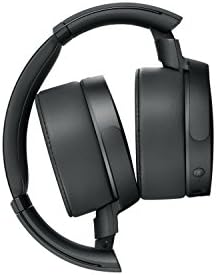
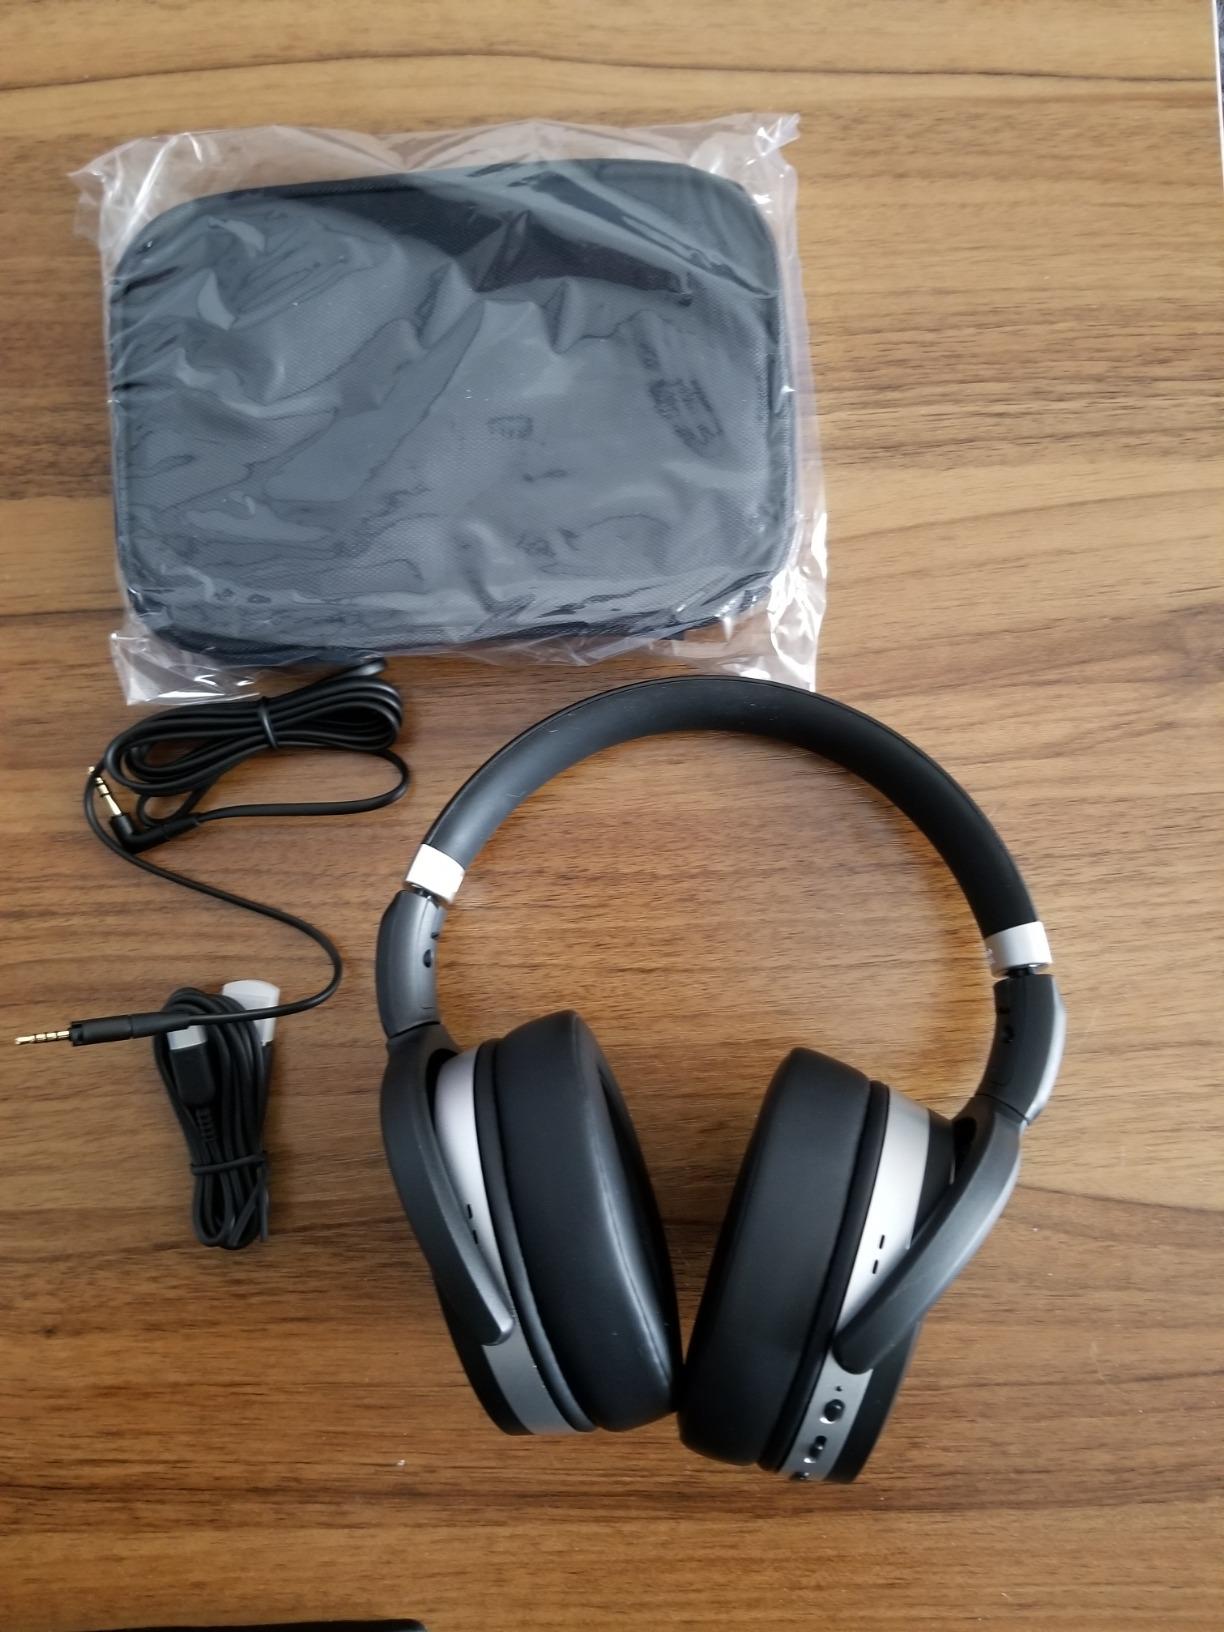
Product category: headphones
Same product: no